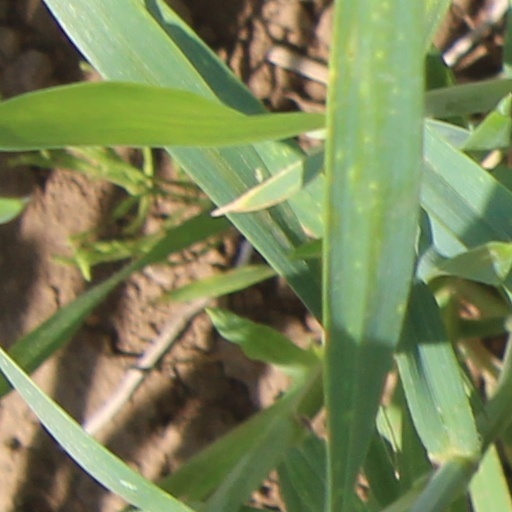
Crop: wheat